Romet

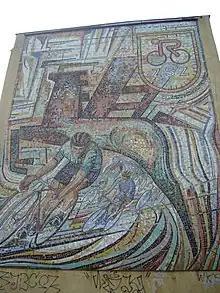
"Romet" Mosaic at the former Vocational School in Bydgoszcz

From 1961, "ZZR" opened a school complex at 27 Wiślana street in Bydgoszcz. There operated a vocational school, a technical school and a vocational college. One can still see on a facade a mosaic depicting cyclists speeding against the background of stylized "Romet" pegasus logo.